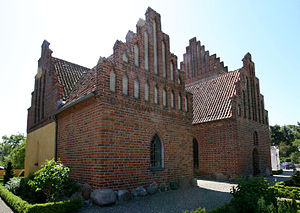
Ølsemagle Kirke / Historie
Sakristi og kapel.
Ølsemagle Kirke ligger på Ølsemagle Kirkevej i Ølsemagle.